1996 Spanish government formation

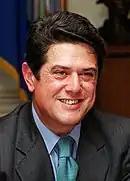
Federico Trillo (pictured in 2001) was elected as new president of the Congress of Deputies on 27 March 1996.

The first negotiating test was the election of the bureau of the Congress of Deputies once the chamber reconvened on 27 March, and particularly the election of the post of president. The PNV claimed that this post should be given to a member of the opposition parties, citing the recent precedent in Catalonia following the 1995 regional election in which a member of the opposition Socialists' Party of Catalonia (PSC) was elected as the chamber's speaker; an agreement between the PSOE, IU and some of the peripheral nationalist parties would secure enough support to prevent the PP from controlling this post. CC joined the PNV's call and claimed in the days following the general election that the Congress' presidency should be given to CiU—even bringing forward the name of Josep López de Lerma, who had been third Congress vice president during the 1993–1996 term—but the latter replied that it was premature to talk about agreements and even less so about names.